Tarek Omar Souryal

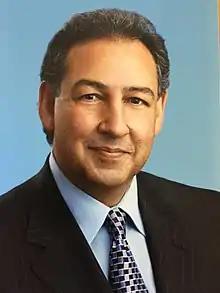
Dr. Tarek Omar "T.O." Souryal

Tarek Omar Souryal is an orthopedic surgeon in the field of sports medicine, known for his research on the anterior cruciate ligament (ACL). He currently practices in Dallas, Texas, at Texas Sports Medicine and Orthopaedic Group. He was previously the Head Physician for the 2011 NBA Champion Dallas Mavericks professional basketball team and also served as the President of the NBA Physicians Association. He hosted a weekly radio show "Inside Sports Medicine" heard in the Dallas area. Souryal also provides medical advice and support to underprivileged high school athletes through his Texas Sports Medicine Foundation.